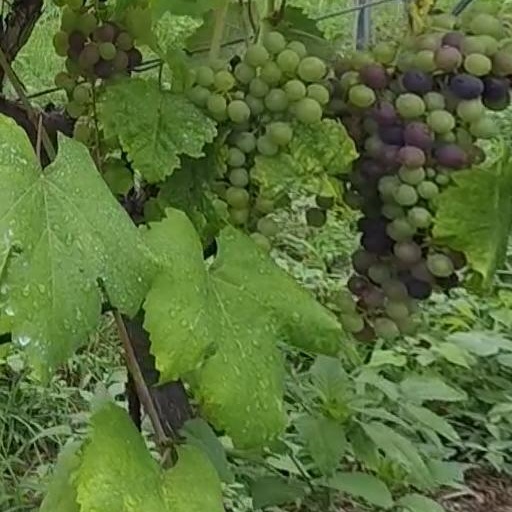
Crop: grape